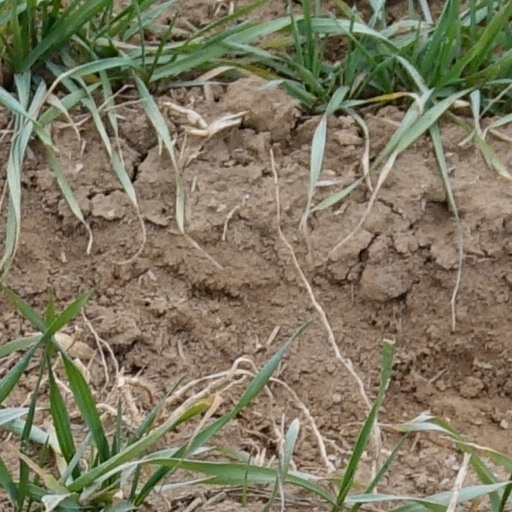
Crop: wheat